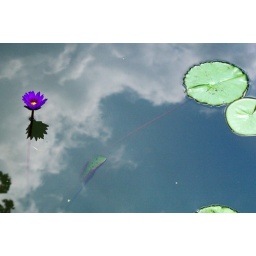
water lilies in the sky